Dresden-Friedrichstadt station

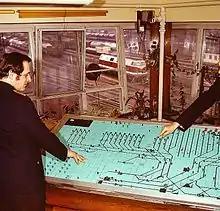
Desk of a class W1 relay interlocking on the eastern side of the yard (1975)

Immediately east of the Dresden-Friedrichstadt yard, the Berlin–Dresden railway meets the inner-city link between the neighbouring stations of Dresden Hauptbahnhof and Dresden-Neustadt at a wye junction. This connects the line with the Dresden–Děčín, Dresden–Werdau and Dresden–Görlitz railways. The next station away from the city is Dresden-Cotta station. To the west of the station, a short line branches to the north to the river port of Alberthafen and is used exclusively for the transport of goods. This is located just one kilometre north of the yard and the two facilities work together to handle multimodal transport. Among other things, the port has had a roll-on/roll-off facility able to handle a permissible maximum load of 500 tonnes since 2007.